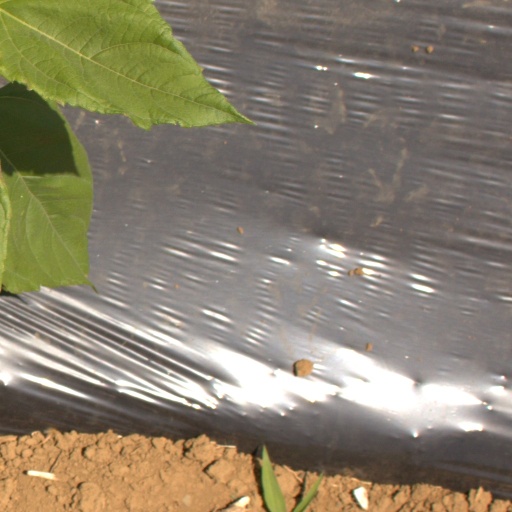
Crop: Jerusalem artichoke